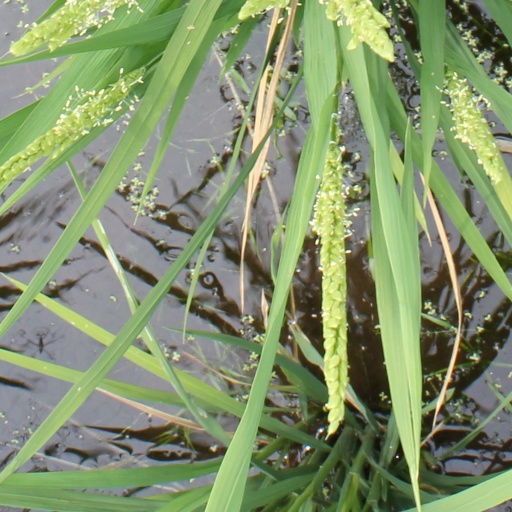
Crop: rice